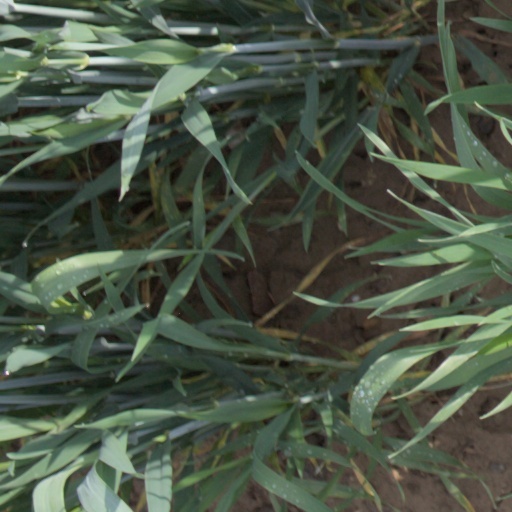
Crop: wheat